Chilean War of Independence

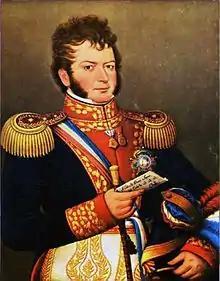
Bernardo O’Higgins, 'libertador' of Chile

During the preceding time, Joaquín de la Pezuela was installed as a new viceroy in Peru. He resolved to recall his son-in-law, Mariano Osorio, sending him south with another expeditionary force. The troops disembarked at Concepcion, and recruited a number of Amerindians to join their ranks. Meanwhile, Bernardo O'Higgins moved north to somehow stop the advance of the royalists. However, his forces were surprised and very badly beaten at the Second Battle of Cancha Rayada on March 18, 1818. In the confusion, a false rumor spread that San Martin and O'Higgins had died, and a panic seized the patriot troops, many of whom agitated for a full retreat back across the Andes to Mendoza. In these critical circumstances, the erstwhile Manuel Rodríguez jumped to the lead, haranguing and rallying the soldiers with the cry ""There's still a country, citizens!"" He named himself Supreme Director, a position which he would occupy for exactly 30 hours, which was the time the living, but wounded, O'Higgins took to return to Santiago and reclaim command.